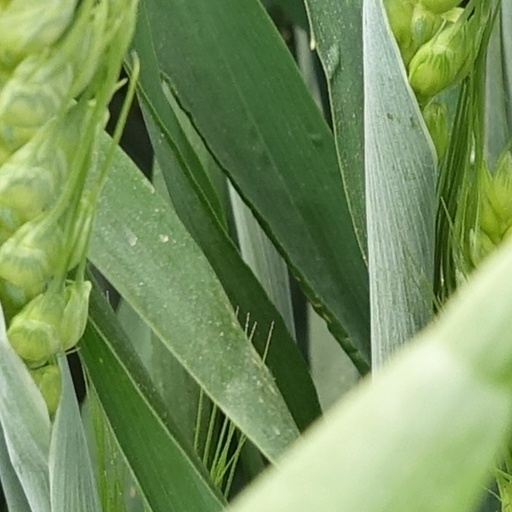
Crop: wheat